Drishti (yoga)

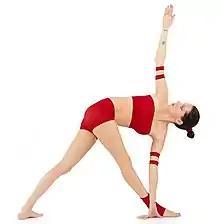
In Parivritta Trikonasana the gaze is directed to the tips of the fingers, Hastagrahe Drishti.

Each asana is associated in Ashtanga yoga with a particular Drishti. There are eight Drishtis (counting the paired Parshva Drishtis on the left and right sides as one).